Hurricane Nora (2021)

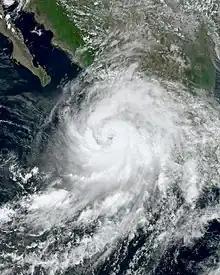
Hurricane Nora at peak intensity on August 28

Hurricane Nora was a large tropical cyclone that caused significant damage across the Pacific Coast of Mexico in late August 2021. The fourteenth named storm and fifth hurricane of the 2021 Pacific hurricane season, Nora was first monitored by the National Hurricane Center (NHC) as an area of low pressure near the coast of Mexico. On August 24, the low organized into tropical depression, but struggled to develop further due to wind shear in its surrounding environment. The depression eventually intensified into a tropical storm and was named "Nora" as it tracked to the west-northwest. Nora peaked as a strong Category 1 hurricane with maximum sustained winds of on August 28. The storm then grazed the west coast of Mexico and made landfall two separate times, first in the state of Jalisco, followed by neighboring Nayarit. Nora weakened as it interacted with land, dissipating on August 30 just inland of the Mexican coast.